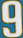
Number: 9